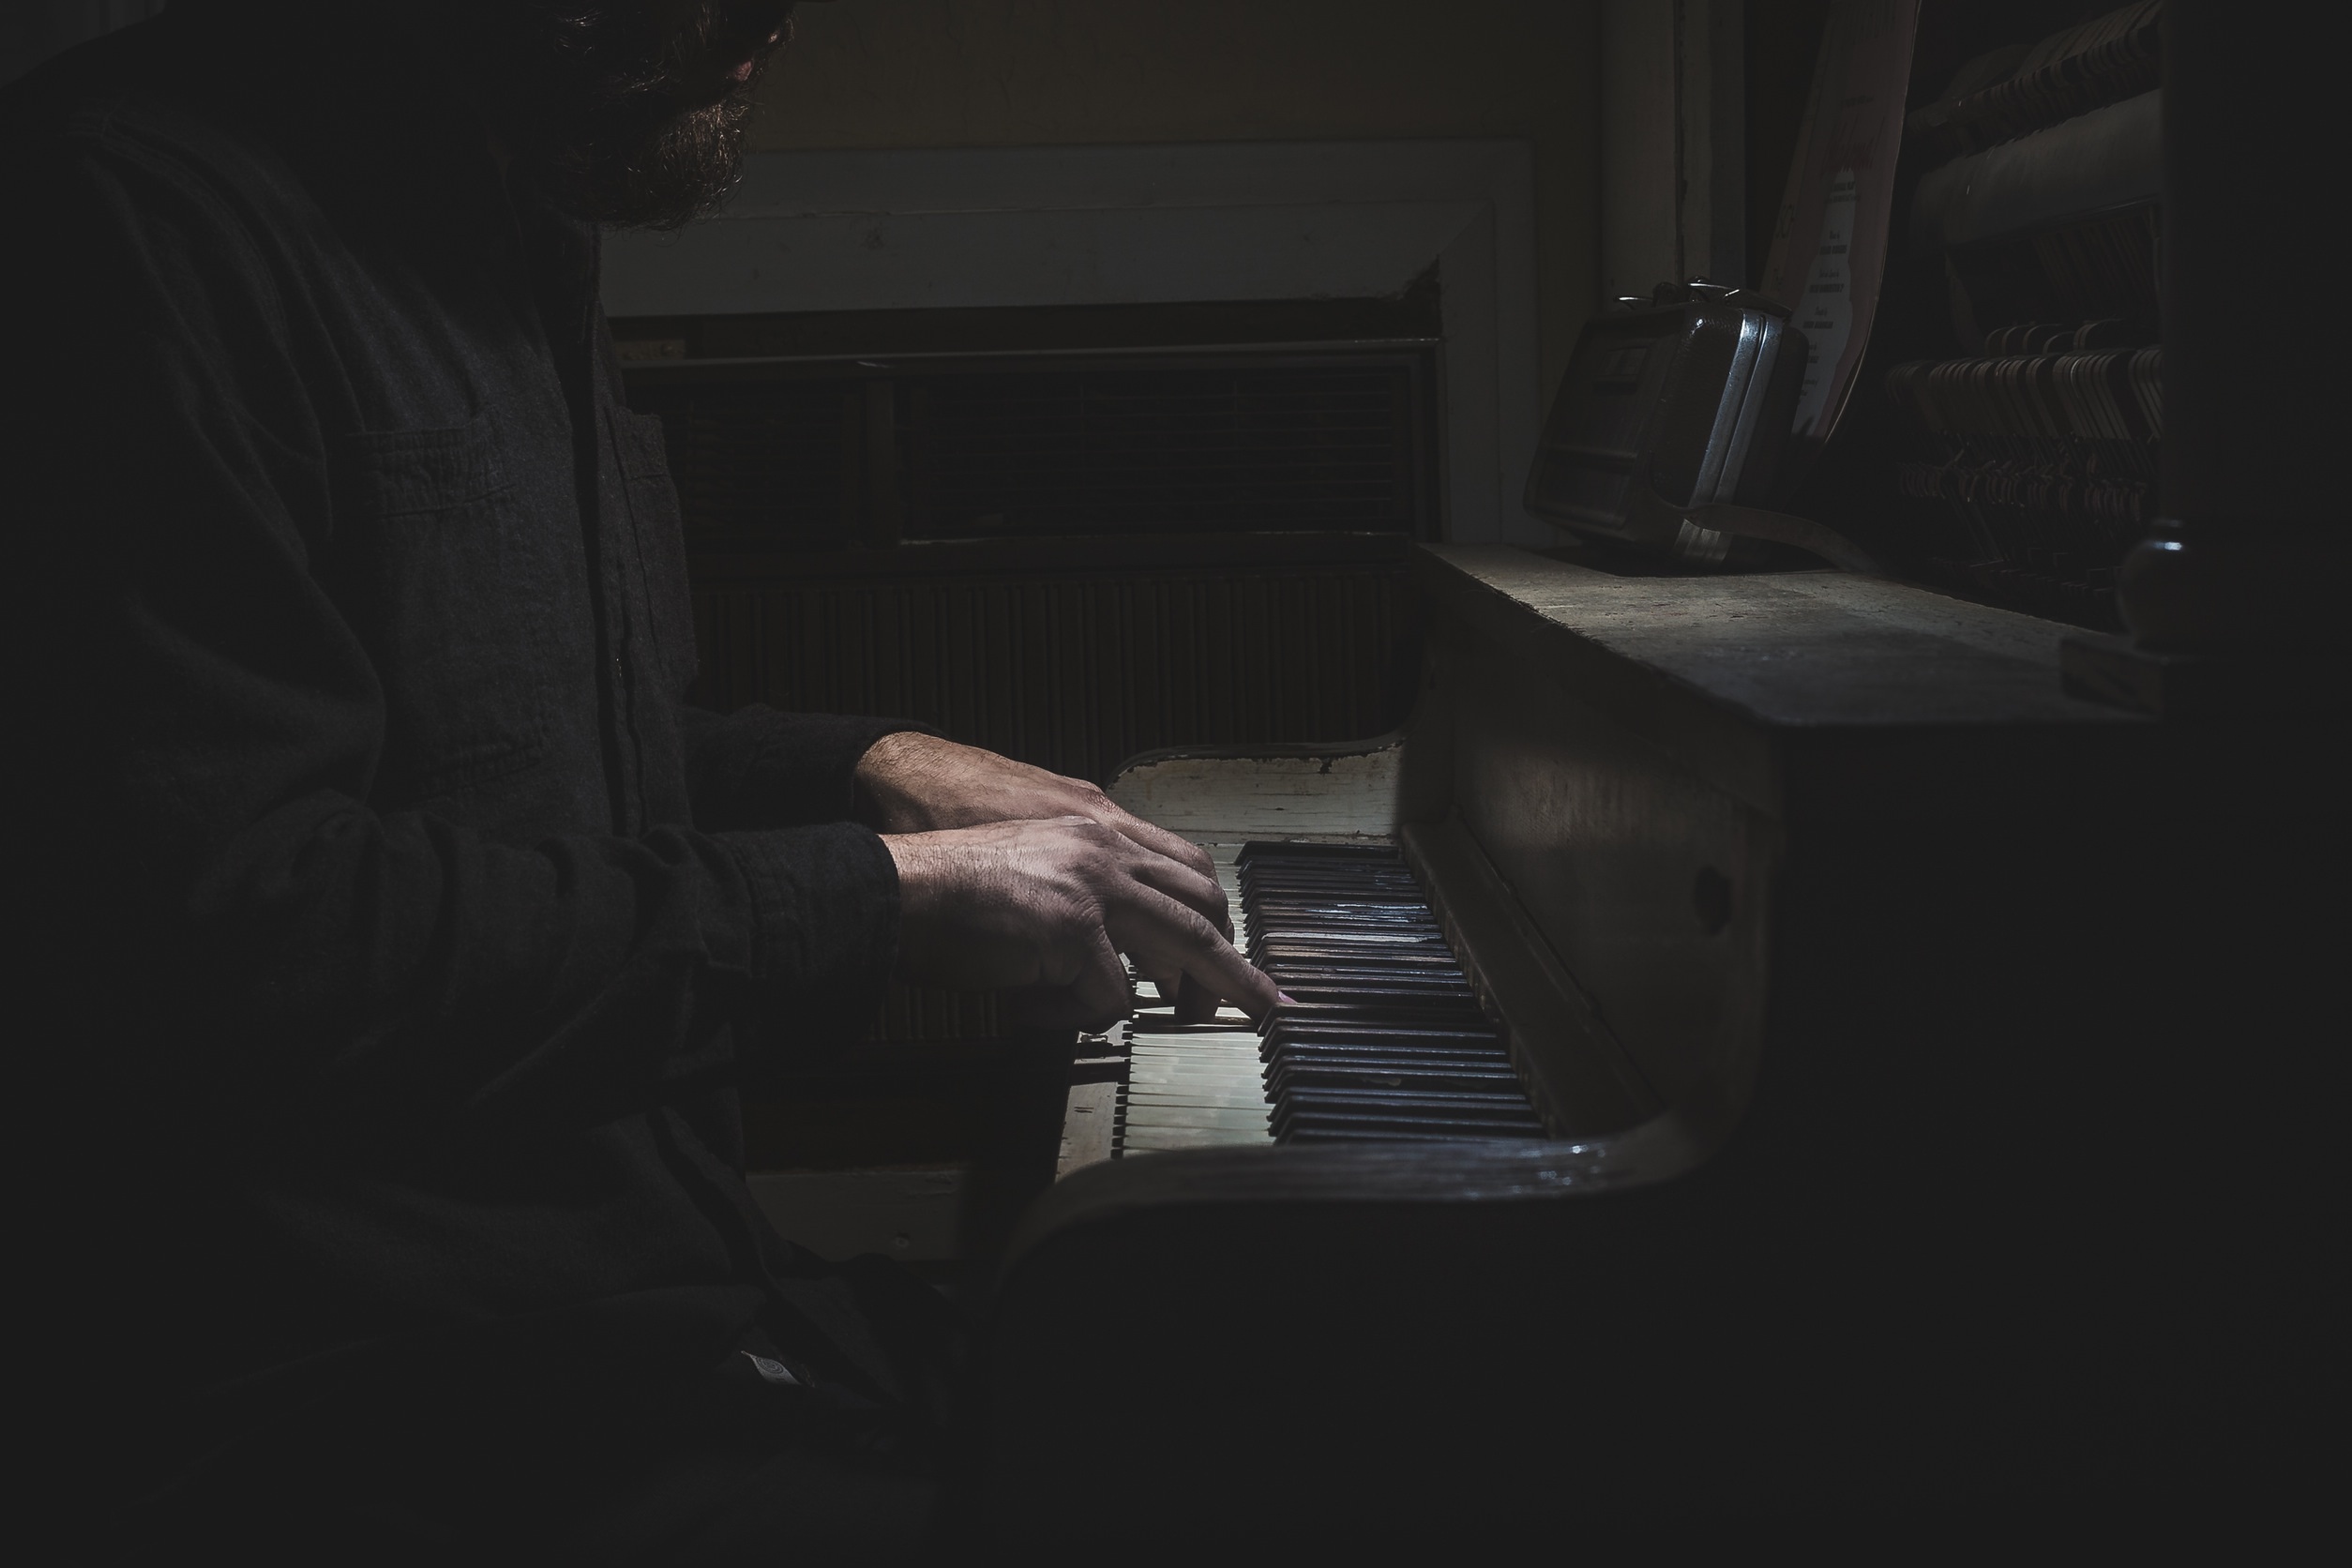
music, light, white, instrument, piano, darkness, musician, black, monochrome, image, screenshot, pianist, film noir